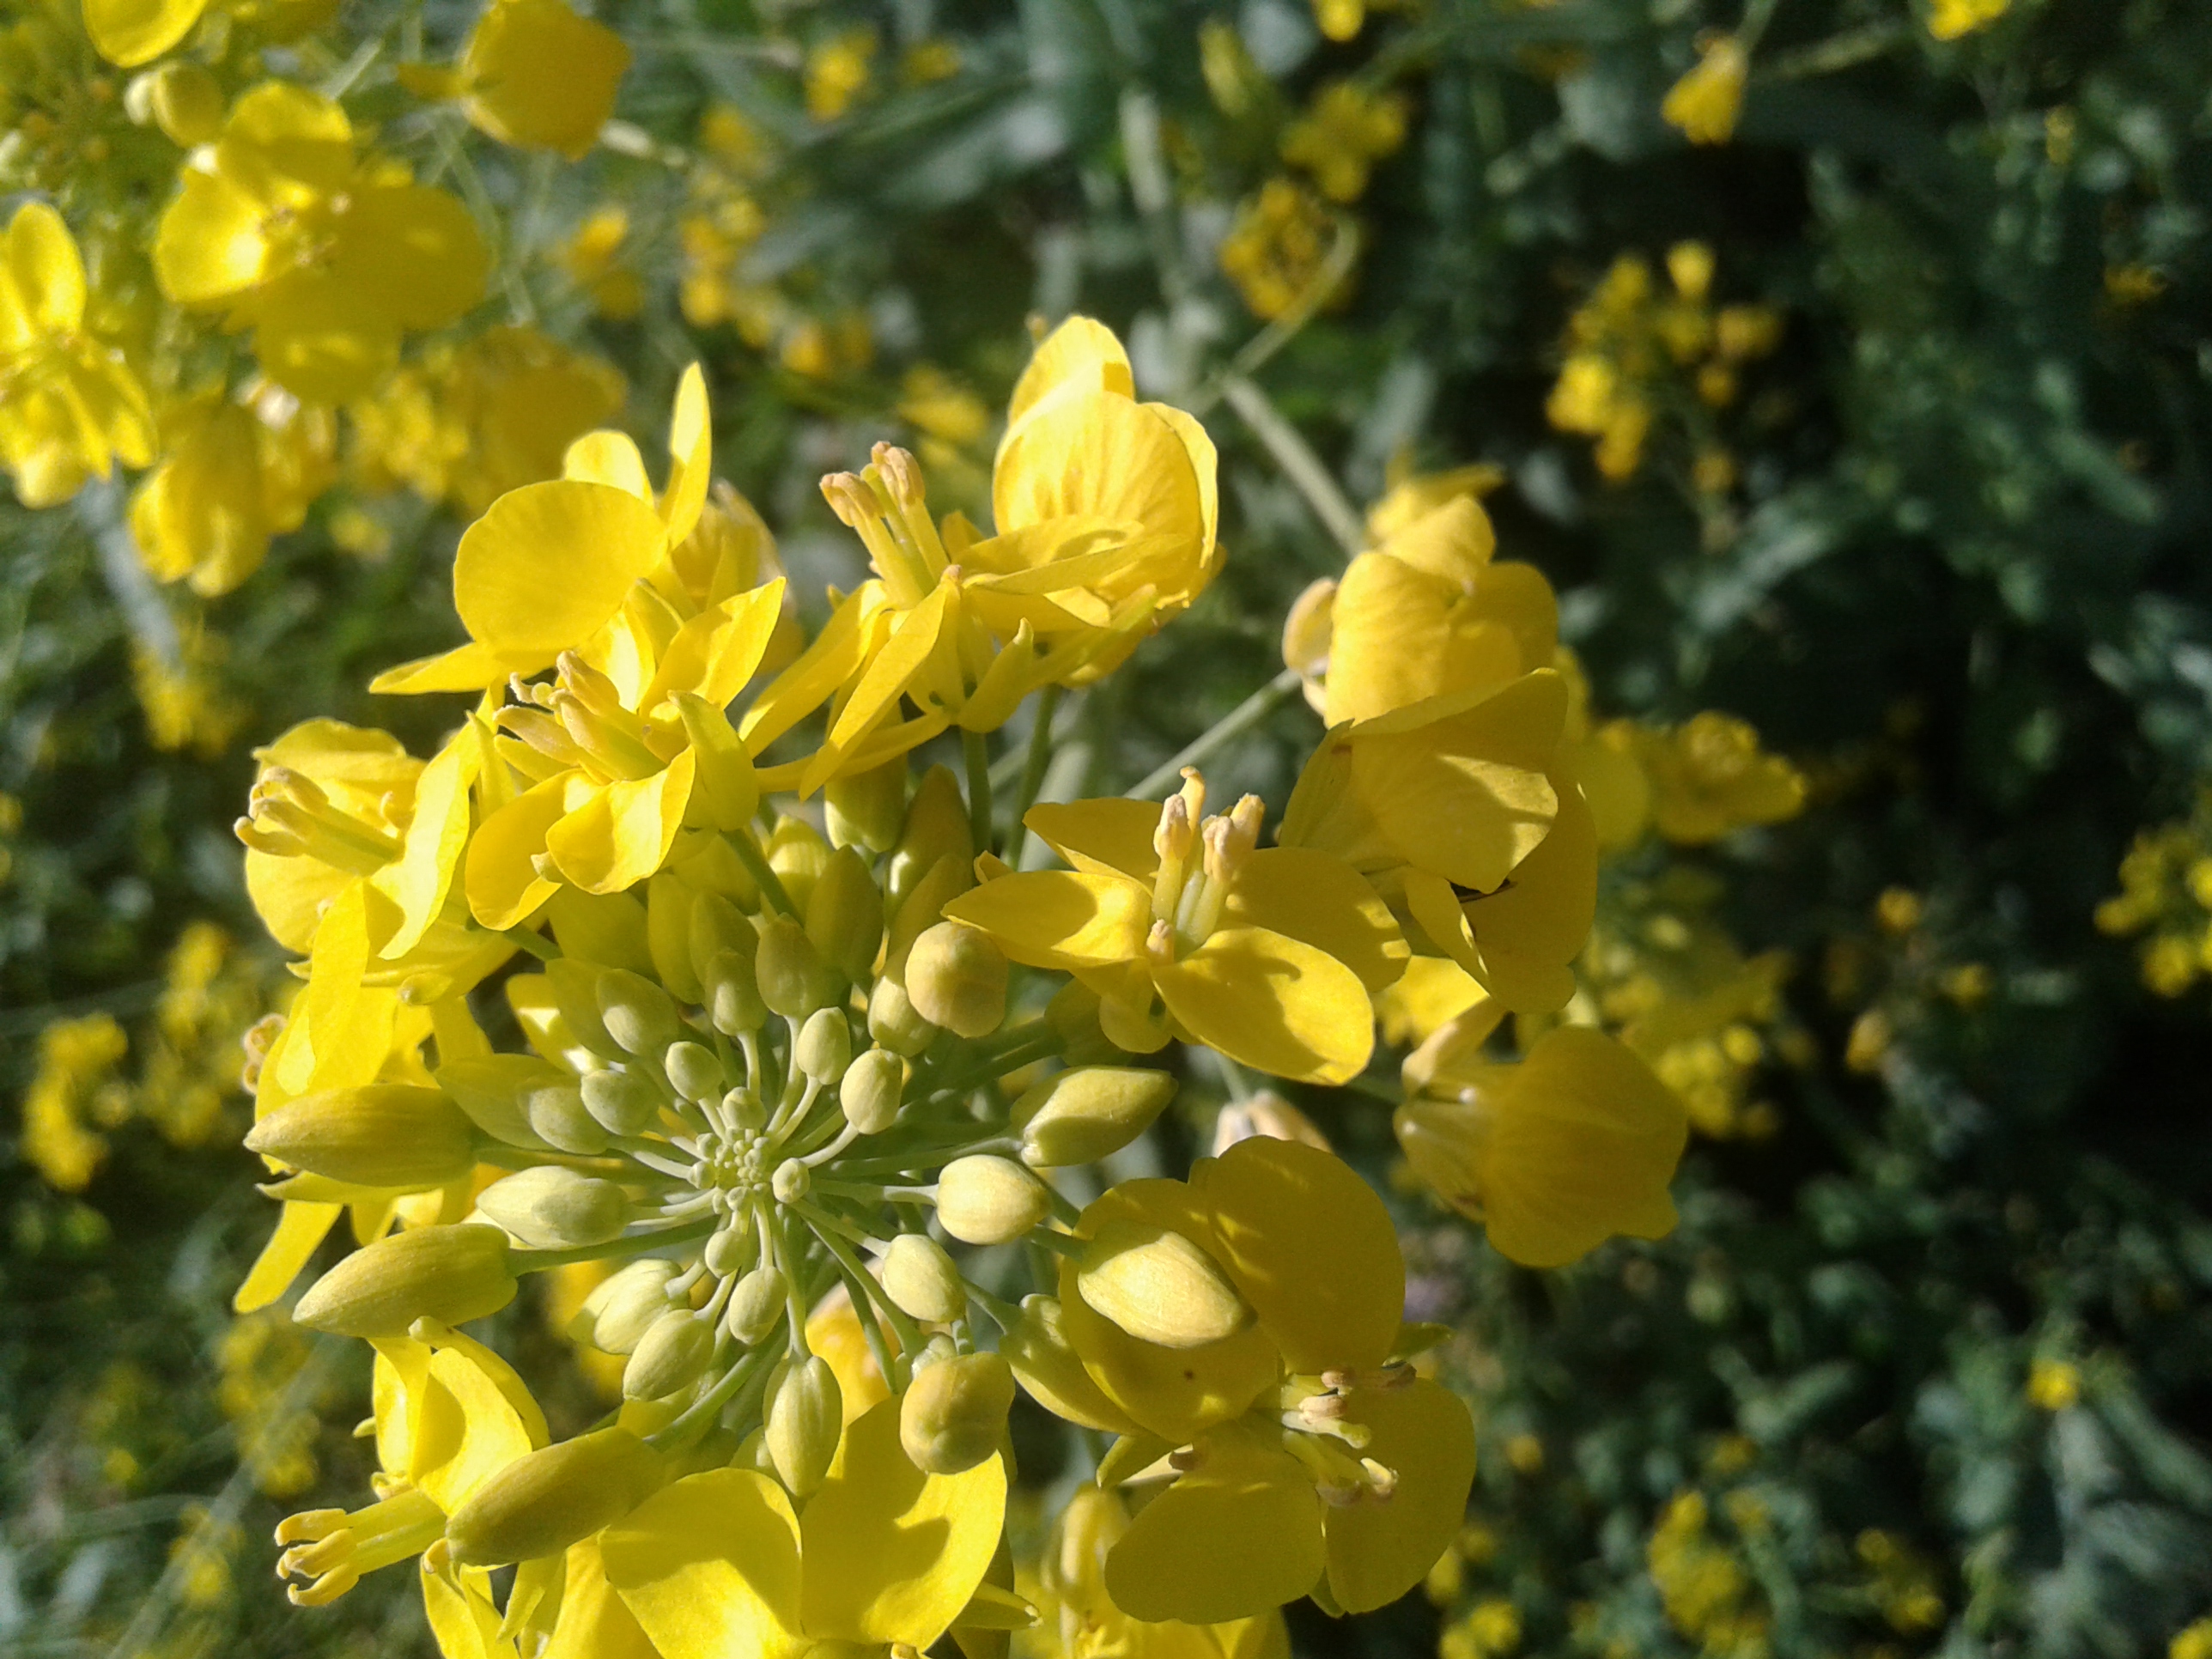
flower, yellow, mustard plant, rapeseed, flora, mustard, plant, brassica rapa, canola, mustard and cabbage family, subshrub, rue, brassica, common rue, evergreen, spring, shrub, flowering plant